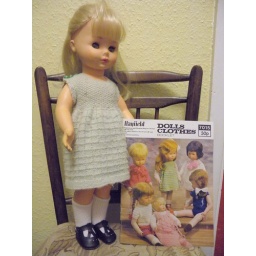
Susie in her green dress with the Hayfield pattern